Brian Wibberley

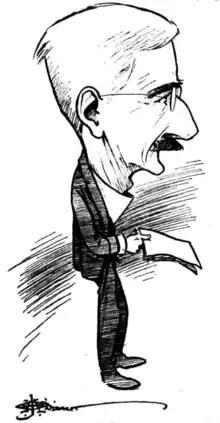
caricature by J. H. Chinner

Brian Wibberley was born on 7 November 1866 in Ashbourne, Derbyshire, youngest son of farmer Brian Wibberley and his wife Ann, née Riley. He was educated in the grammar school of that town.